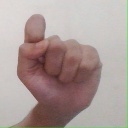
अक्षर: घ